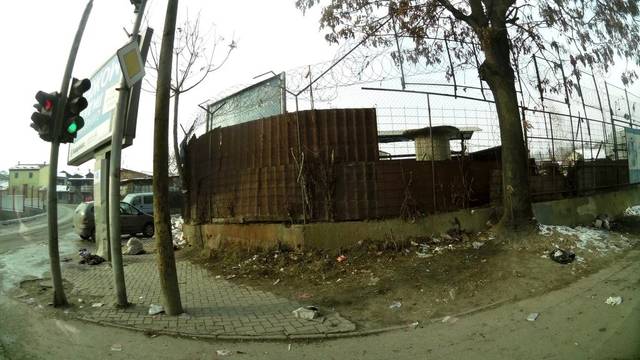
Region: Serbia
Coordinates: 42.013, 21.432